Emirates Golf Club

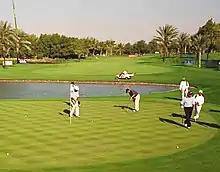
The Emirates Golf Club in 2001

Emirates Golf Club, located in Al Thanyah Third, Dubai, United Arab Emirates, is a 36-hole golf course. It was built in 1988, with the clubhouse and facilities designed and delivered by Dubai architect BSBG (Brewer Smith Brewer Group), and, is the first grass golf course in the Middle East.